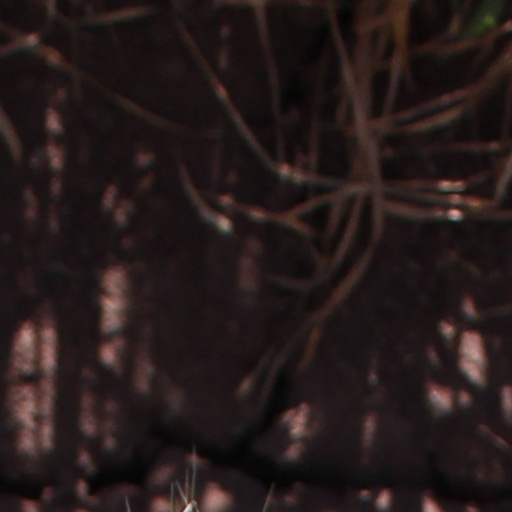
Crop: wheat